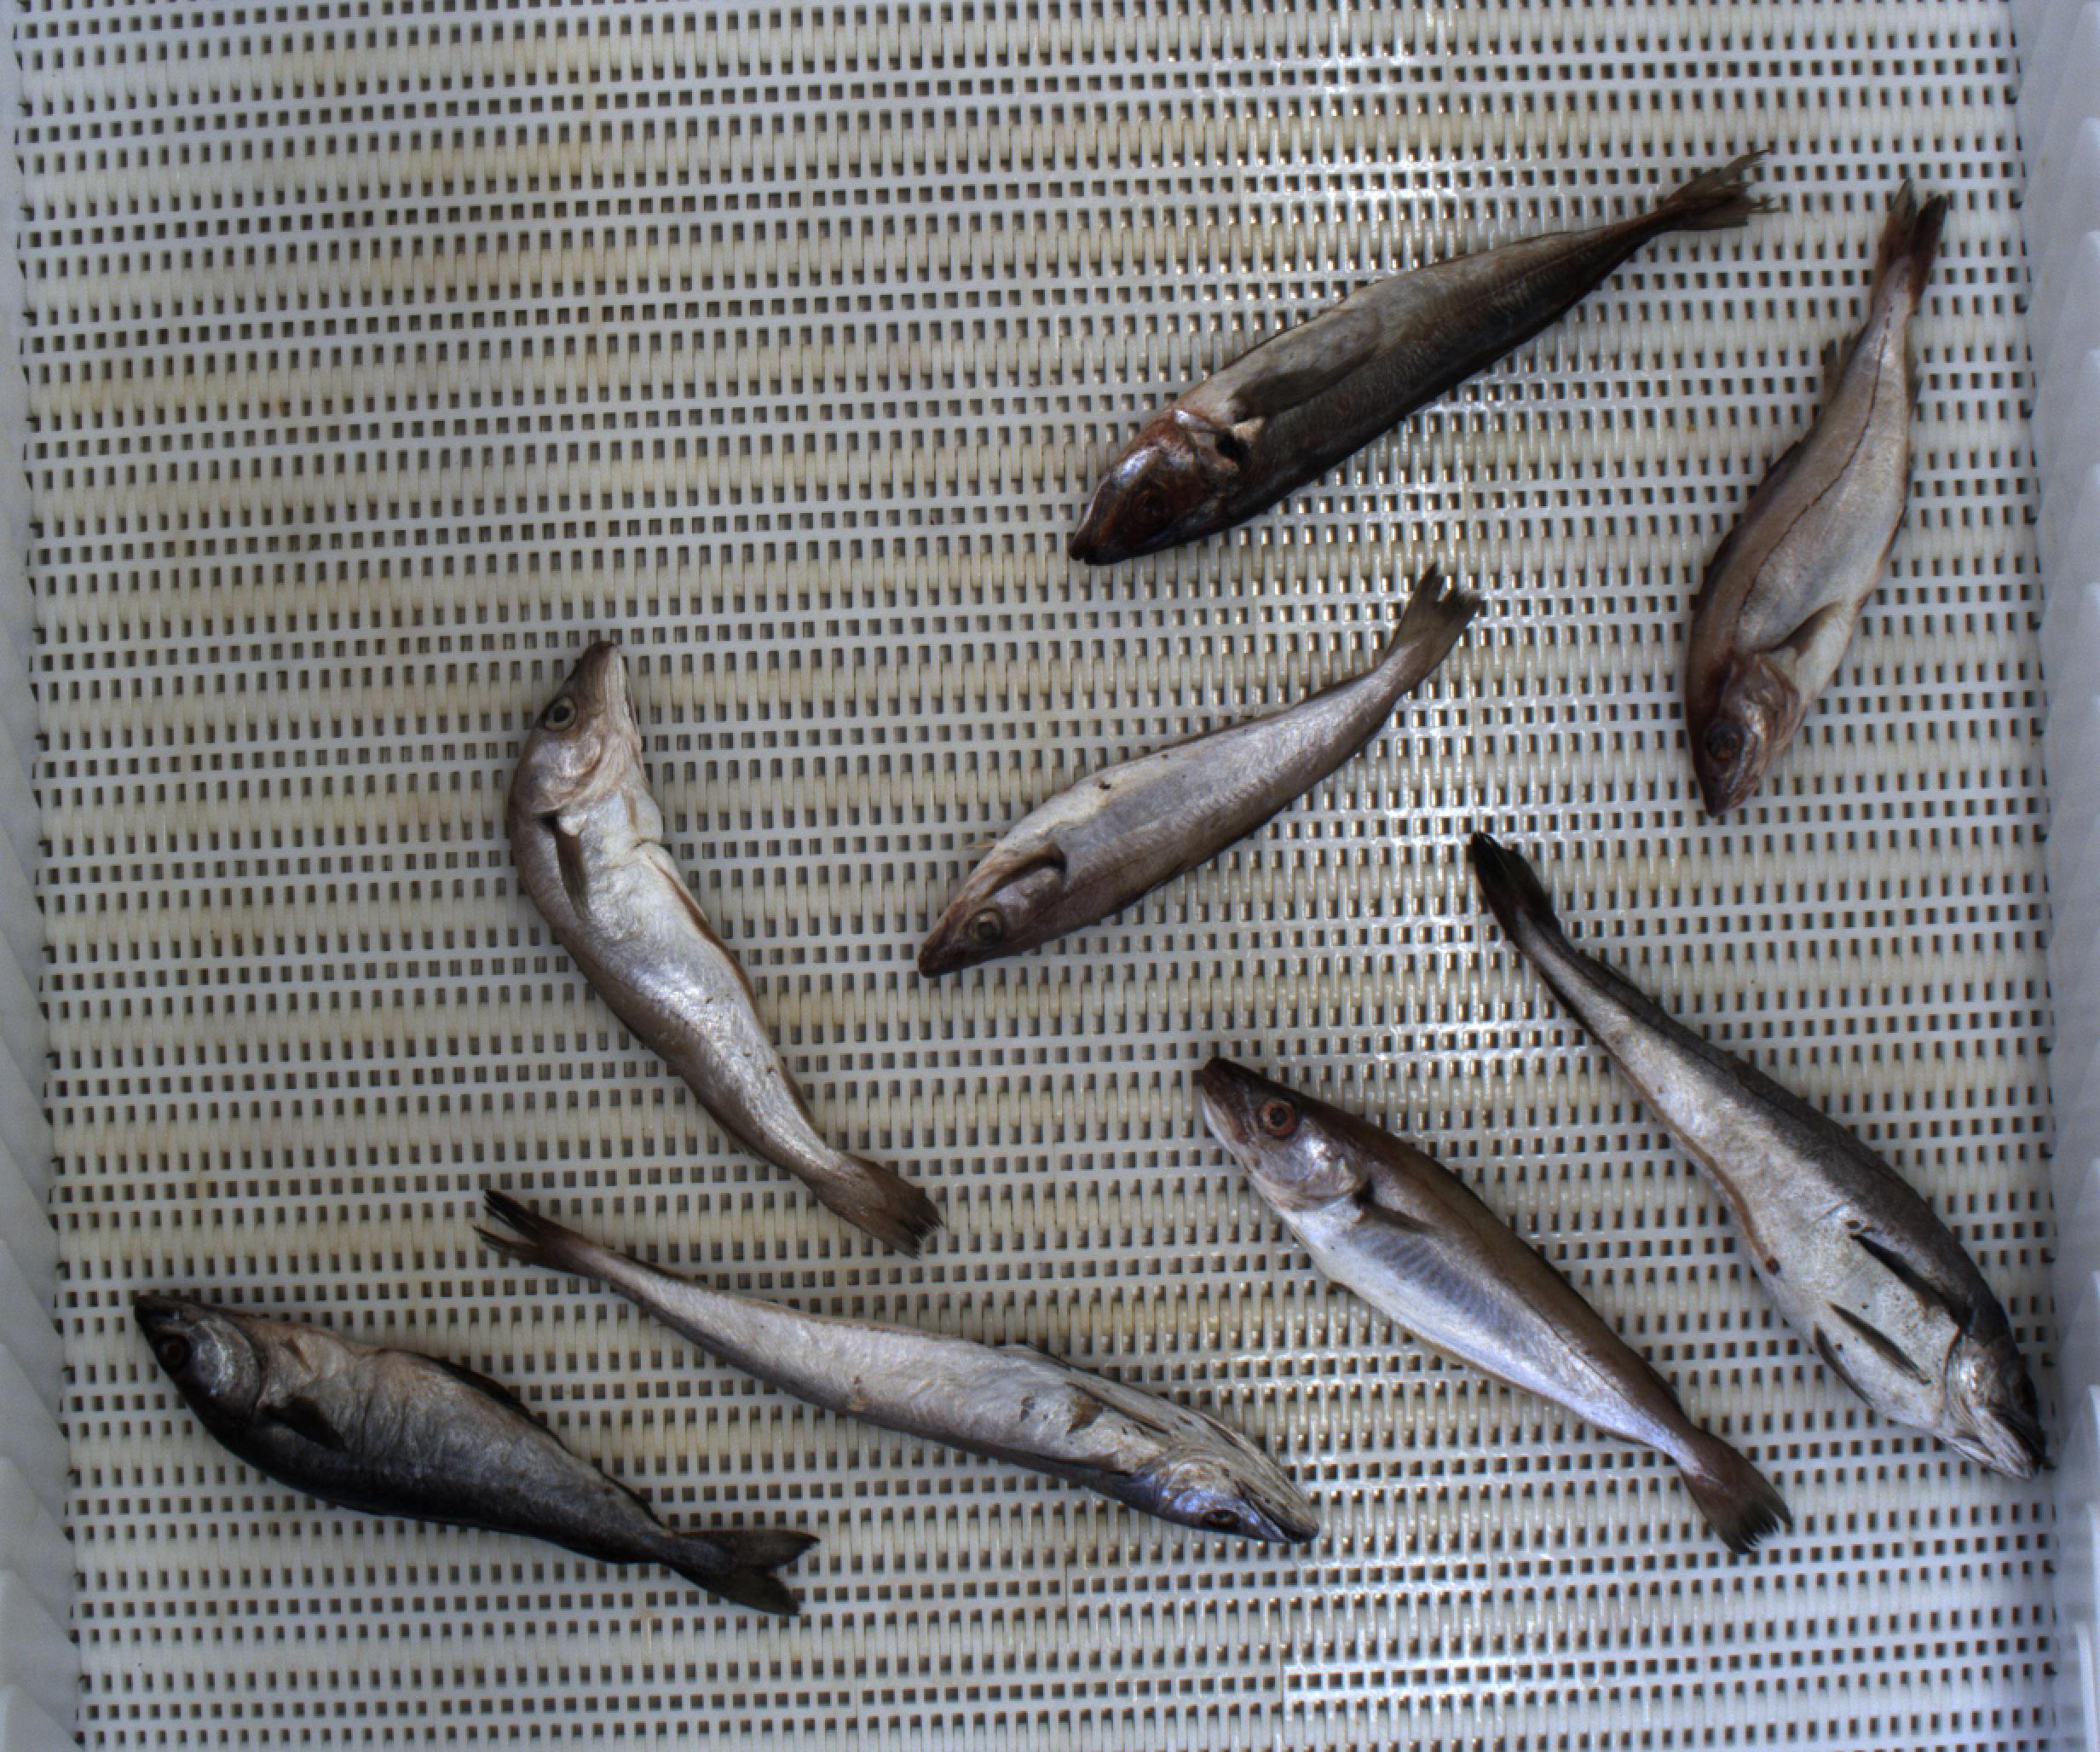
Total fish: 8
Cod: 0
Haddock: 1
Whiting: 3
Hake: 2
Horse mackerel: 1
Saithe: 1
Other: 0